Sharpies Golf House Sign

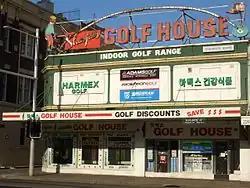
The sign in its original location in 2006

The Sharpies Golf House Sign is a heritage-listed neon animated advertising sign in Sydney, Australia. It was built from 1958 to 1964 by Consolidated Neon (later Claude Neon), and sat atop a golfing business at 216 – 220 Elizabeth Street, Surry Hills from 1964 to 2007. It was subsequently taken down and donated to the Powerhouse Museum. It was added to the New South Wales State Heritage Register on 1 November 2002.